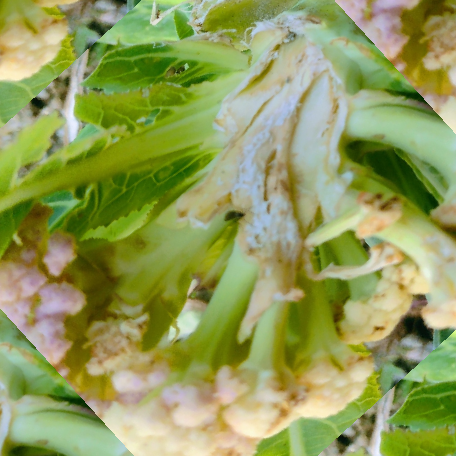
Label: Bacterial spot rot